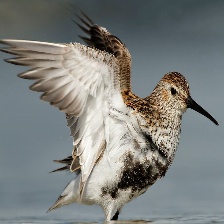
Species: DUNLIN
Scientific name: CALIDRIS ALPINA
ImageNet parent category: red-backed_sandpiper